Royal Albanian Army

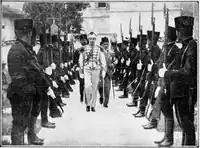
Royal Albanian Army with Zogu

The Royal Albanian Army was the army of the Albanian Kingdom and King Zog I of the Albanians from 1928 until 1939. Its commander-in-chief was King Zog; its commander was General Xhemal Aranitasi; its chief of staff was General Gustav von Myrdacz. The army was mainly financed by Italy from 1936 to 1939.